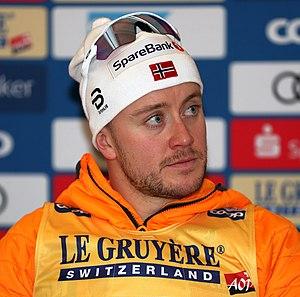
Sindre Bjørnstad Skar, né le 22 janvier 1992, est un fondeur norvégien, spécialiste du sprint.